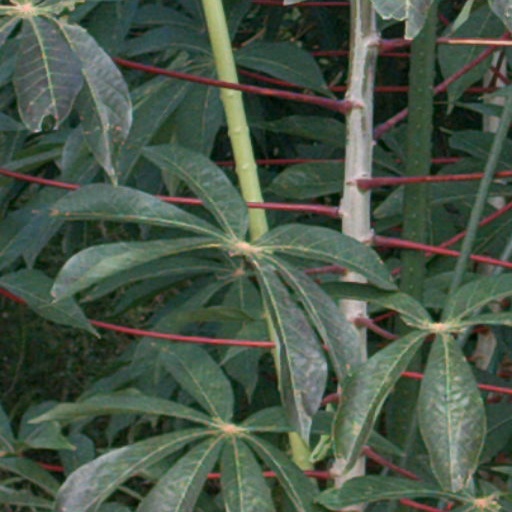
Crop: cassava